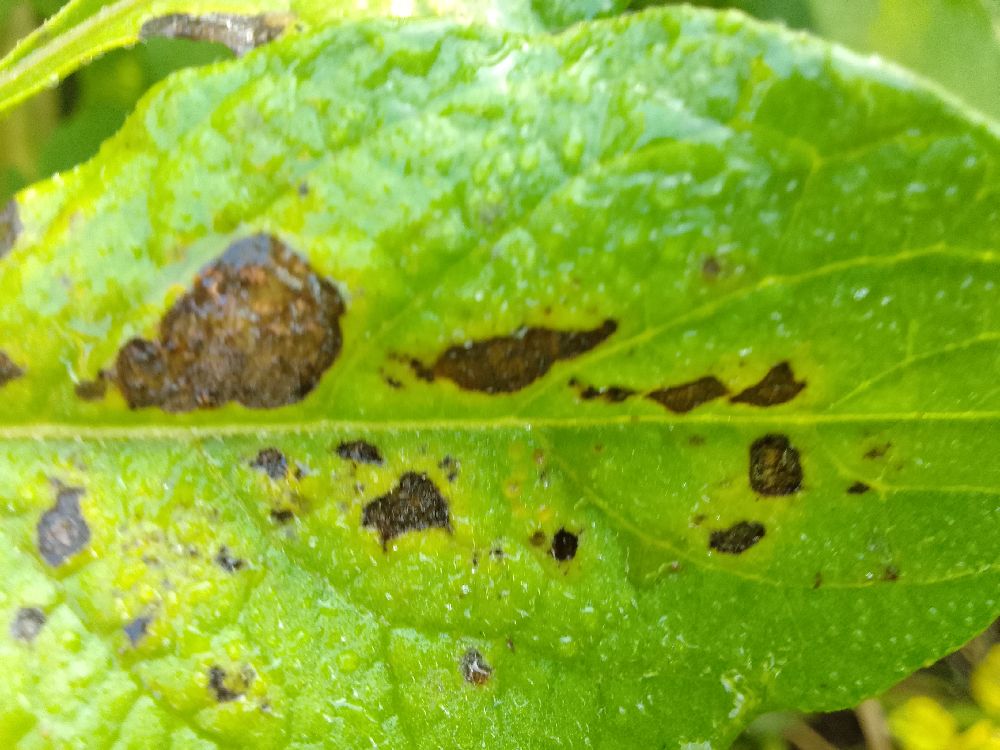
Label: Early blight